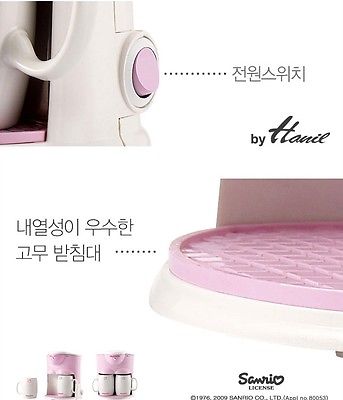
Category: coffee maker